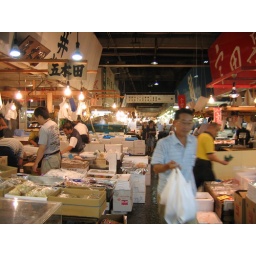
Tsukiji fish market early in the morning